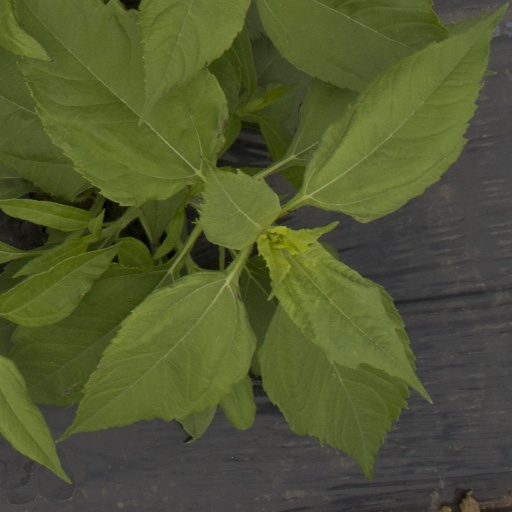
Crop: Jerusalem artichoke